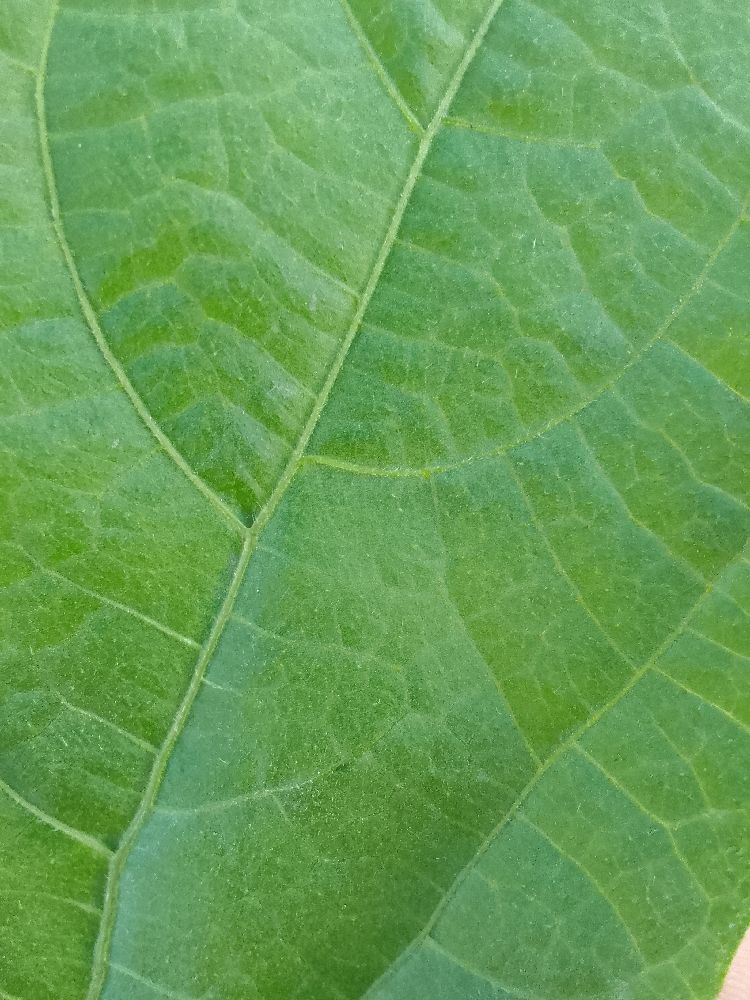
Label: healthy